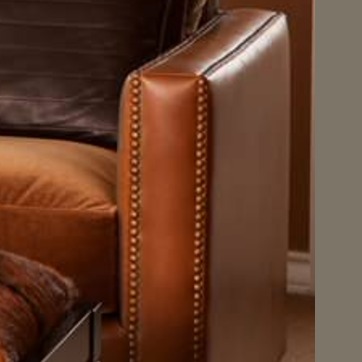
Material: leather